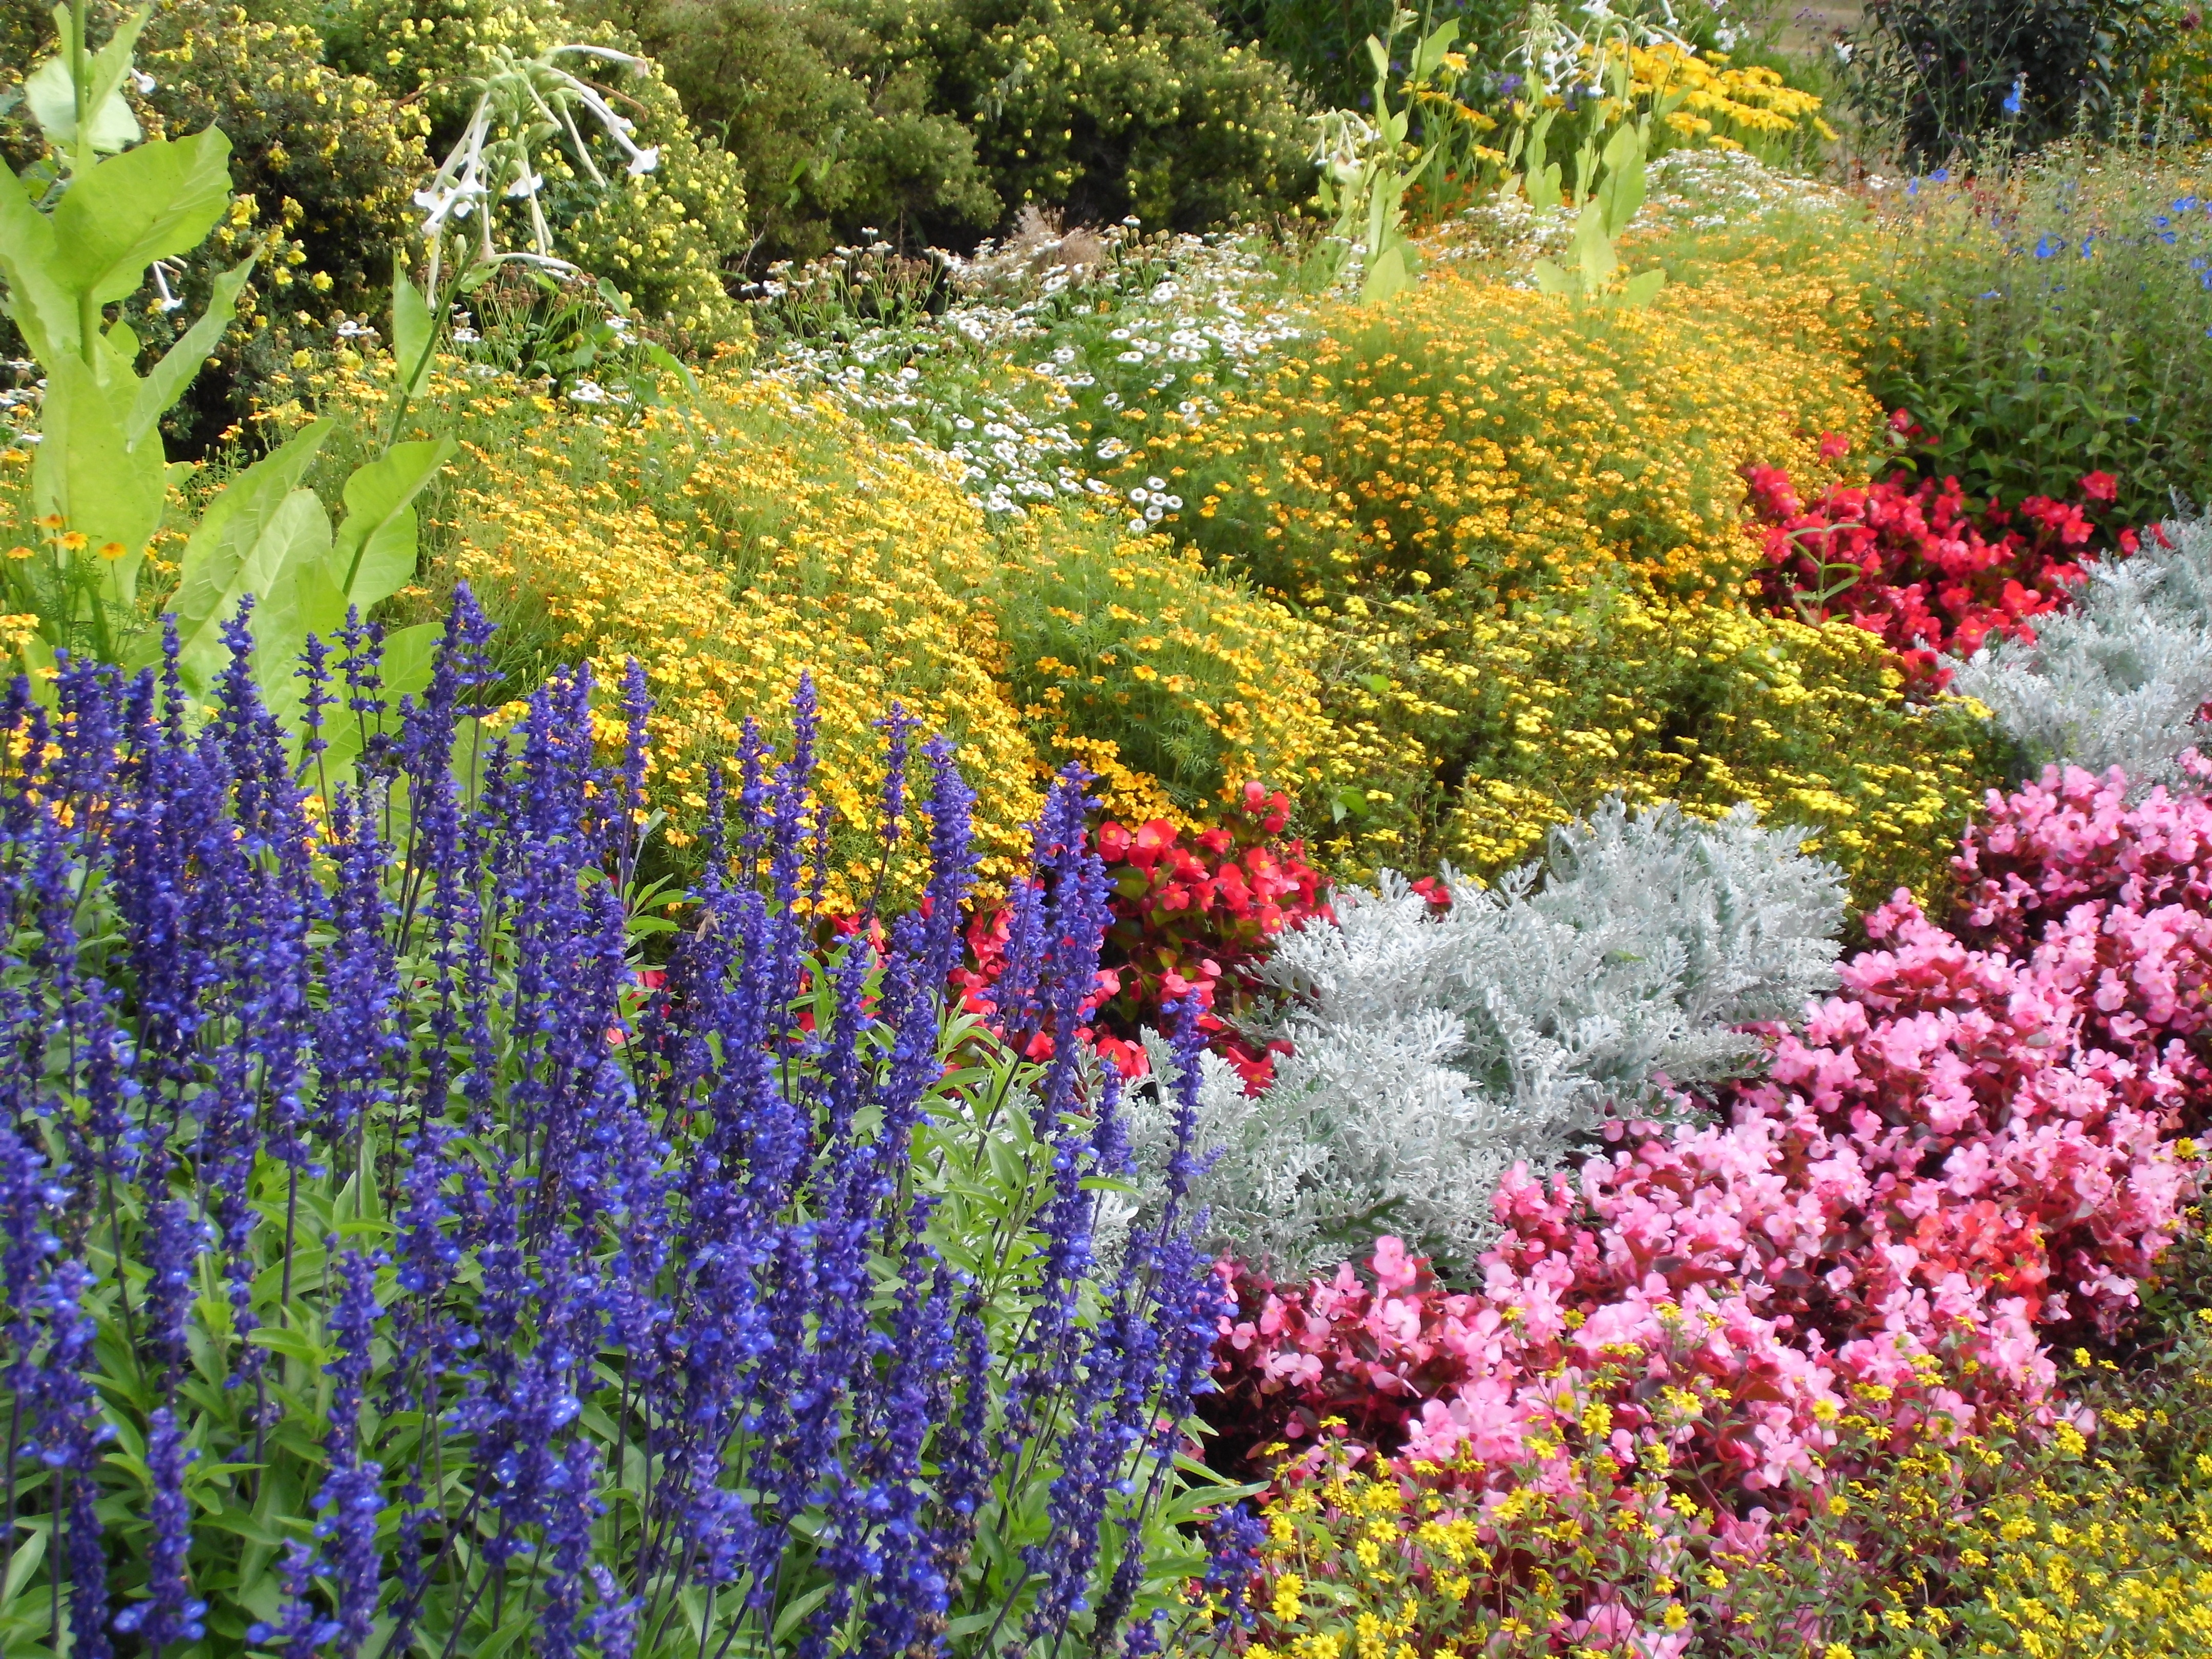
nature, plant, meadow, prairie, flower, purple, bloom, botany, yellow, garden, pink, flora, wildflower, flower bed, shrub, woodland, lupin, flowering plant, discounts, annual plant, spa garden, land plant, english lavender